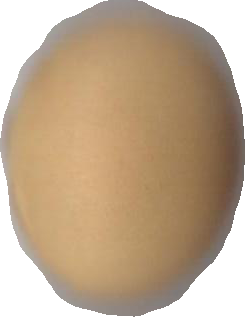
Variety: Grobogan